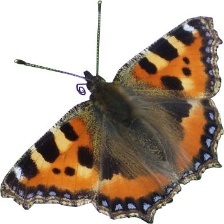
Species: RED ADMIRAL
Butterfly family (ImageNet category): admiral